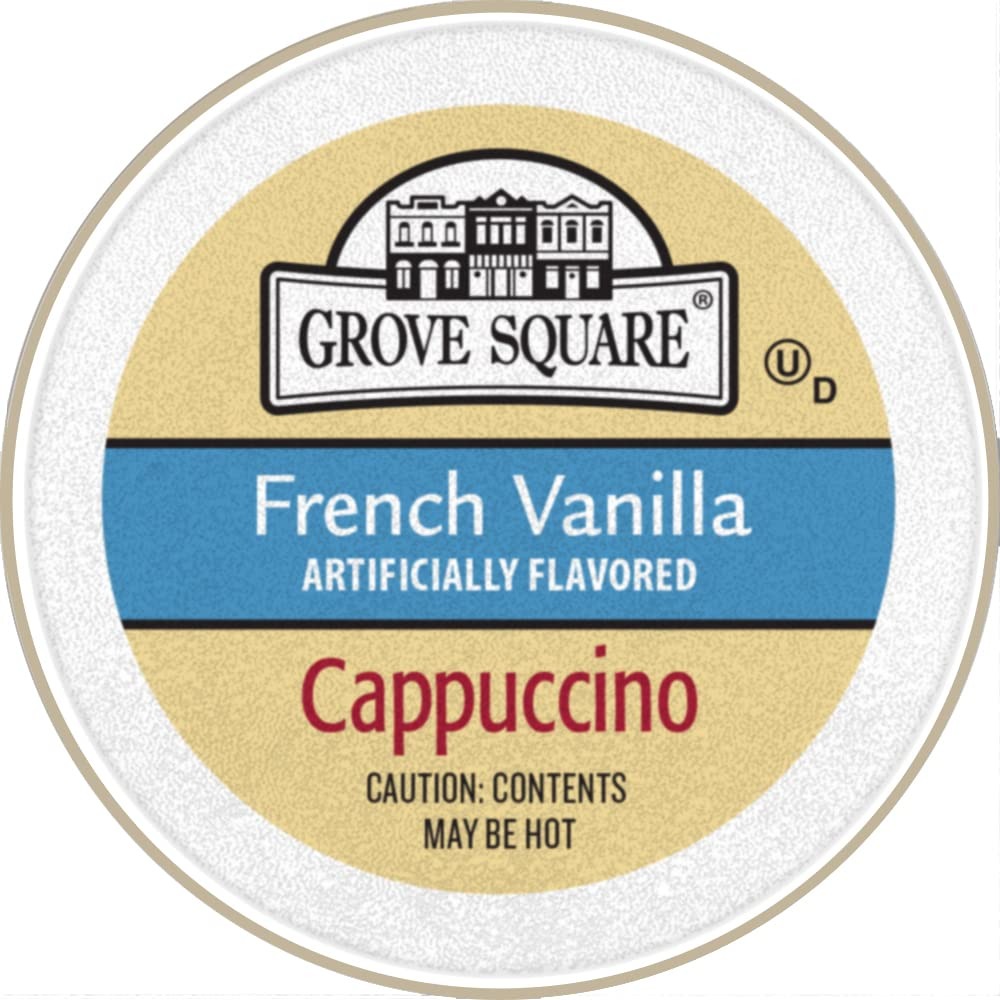
Item Name: Grove Square French Vanilla Cappuccino Pods, Single Serve French Vanilla Cappuccino Coffee Pods For K Cups Brewers - 100 Count
Bullet Point 1: GROVE SQUARE CAPPACCINOS: If you love french vanilla cappuccinos you came to the right place. Save money and buy a huge bulk box of cappuccino coffee pods to ensure you never run out of your favorite french vanilla cappuccino.
Bullet Point 2: A DECADENT CAPPUCCICO FROM YOUR HOME: Brew a smooth rich flavored cappuccino from the comfort of your home. Simply insert your favorite pod into your Keurig machine, press the button and sit back as a decadent cappuccino is brewed before your eyes.
Bullet Point 3: GREAT HOLIDAY GIFT: Anyone who loves hot chocolate would be blown away by our rich and creamy hot cocoa pods. Leave it under the tree with the Christmas gifts, give it during one of the 8 nights of Chanukah or as a gift to a friend or collogue.
Bullet Point 4: WINTER NEVER FELT SO GOOD: Enjoy this winter with a grove square cappuccino by your side. Weather it's a snow day, a day with the family sledding or another day at the office, everything is better with just a sip of one of grove square's cappuccinos.
Bullet Point 5: COFFEE PODS FOR KEURIG COFFEE MAKERS: Our Keurig coffee pods are compatible with coffee machines that brew vanilla cappuccino k cups including the Keurig 2.0 brewer. Kcup is a registered trademark of Kurig. Not affiliated with Keurig & Green Mountain
Product Description: Hot Chocolate and Cappuccino Single Serve Cups
Value: 100.0
Unit: Count

Price: 10.99